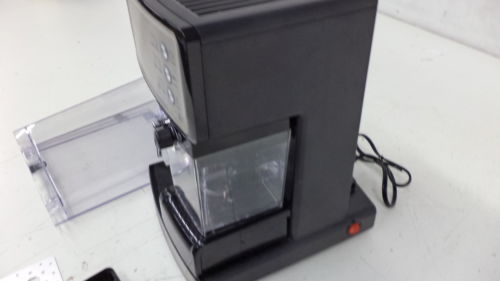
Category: coffee maker